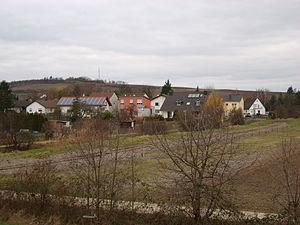
Siefersheim est une municipalité allemande située dans le land de Rhénanie-Palatinat et l'arrondissement d'Alzey-Worms.